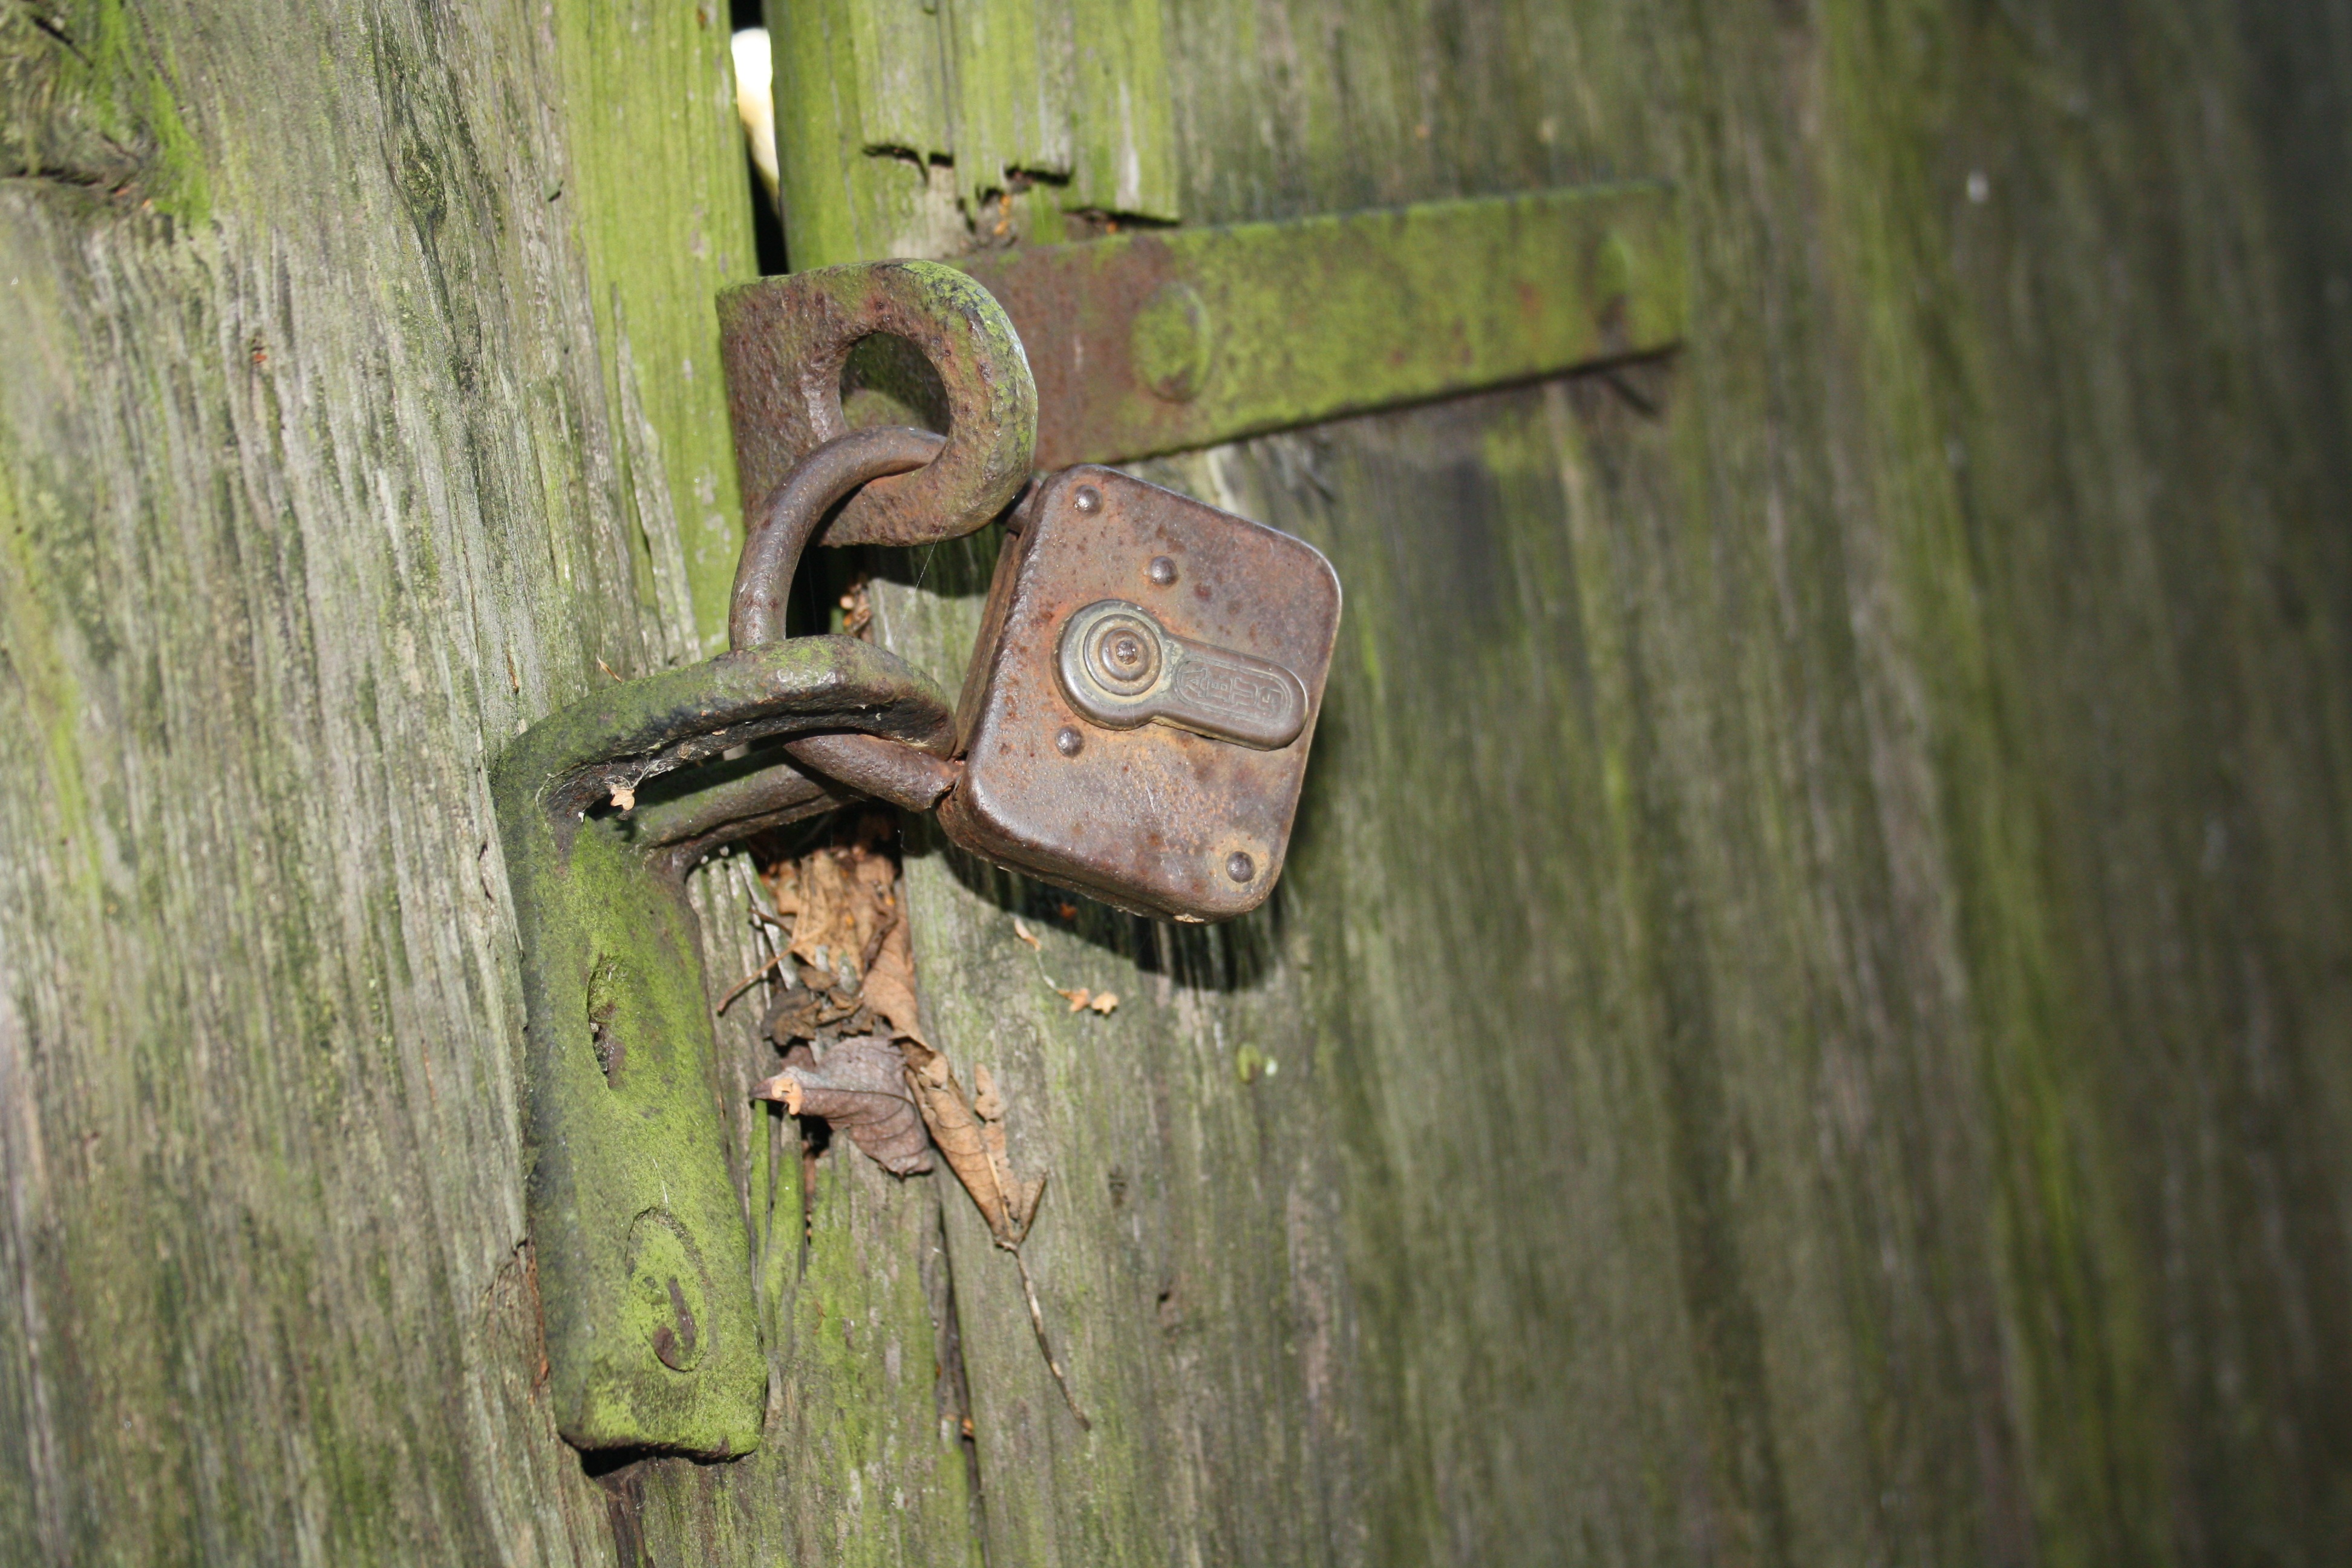
tree, forest, wood, barn, hut, wildlife, green, scale, fauna, padlock, closed, door lock, run down, completed, forest lodge